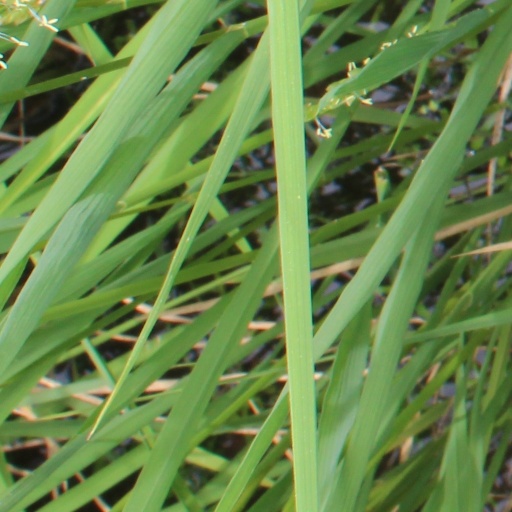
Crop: rice